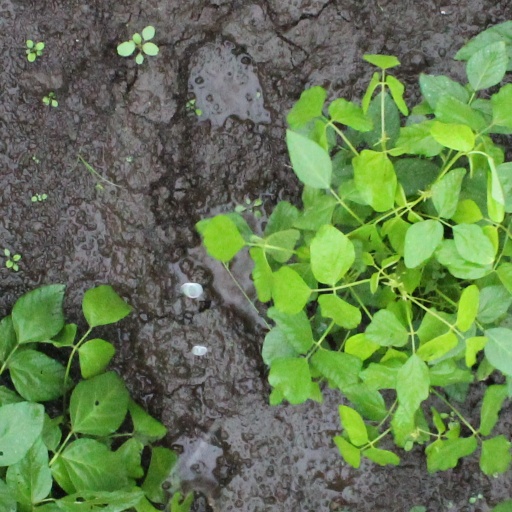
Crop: soybean